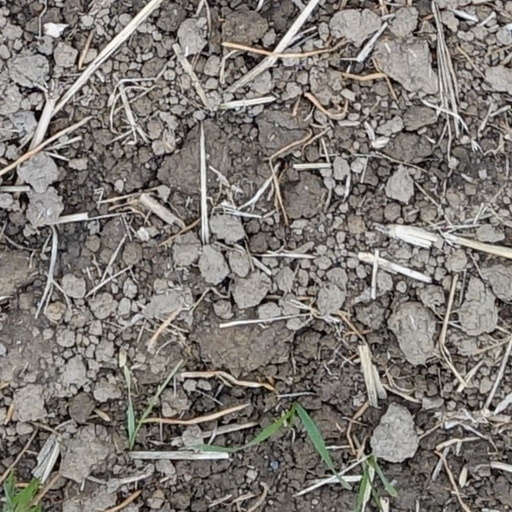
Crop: wheat